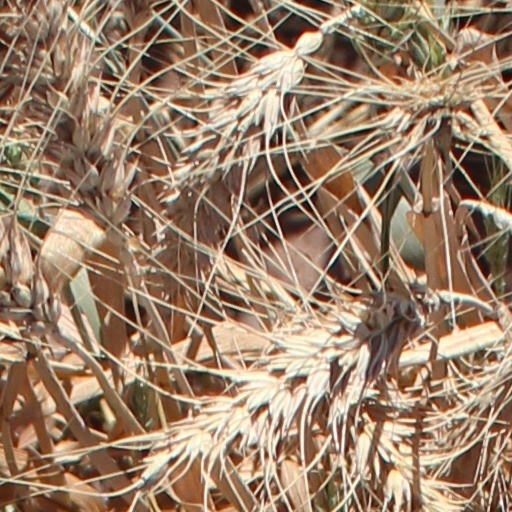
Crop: wheat